Supergirl (TV series)

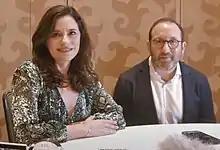
Jessica Queller and Robert Rovner at the "Supergirl" Roundtable at the 2019 San Diego Comic-Con.

In September 2014, Warner Bros. Television Studios initiated development on a Supergirl television series, with Greg Berlanti, Ali Adler, and Sarah Schechter serving as executive producers under Berlanti Productions. DC Comics' Geoff Johns was also attached to the project. Early working titles included "Super" and "Girl".